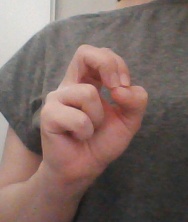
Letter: gaaf